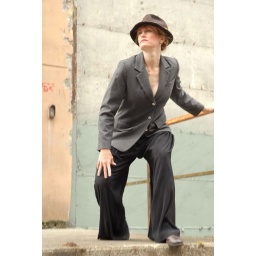
Tamia Second shoot in hat by crumbing building # (6)